John Sinclair (poet)

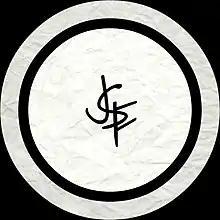
Logo for the John Sinclair Foundation

Created in 2004, The John Sinclair Foundation is a non-profit organization based in Amsterdam, Netherlands. Its mission is to ensure the preservation and proper presentation of the creative works via poetry, music, performance, journalism, editing and publishing, broadcast and record production of Sinclair. To date, the foundation has produced books, zines, records, and documentaries highlighting his contribution to the historic cannabis legalization effort, rock music in Detroit and psychedelic communitarianism.